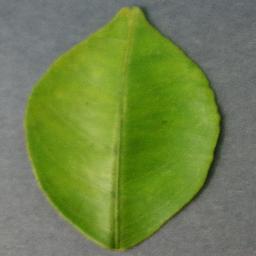
Label: Orange___Haunglongbing_(Citrus_greening)